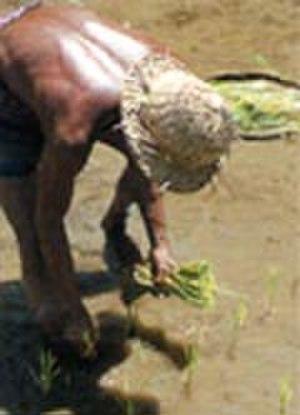
Repiquage des jeunes plants. Italiano: Lavorazione dei piantoni.
Dans l'agriculture et le jardinage, un repiquage, appelé aussi transplantation ou replantation est une technique qui consiste à déplanter un végétal et à le replanter dans un autre substrat de culture ou un autre endroit. Le plus souvent, il s'agit d'un jeune semis cultivé dans des conditions optimales, comme dans une serre ou une pépinière, qui est replanté dans un contenant ou en pleine terre.